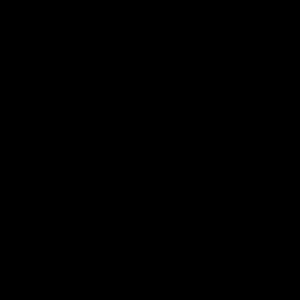
En topologie algébrique, un CW-complexe est un type d'espace topologique, défini par J. H. C. Whitehead pour répondre aux besoins de la théorie de l'homotopie. L'idée était de travailler sur une classe d'objets plus grande que celle des complexes simpliciaux et possédant de meilleures propriétés du point de vue de la théorie des catégories, mais présentant comme eux des propriétés combinatoires se prêtant aux calculs.